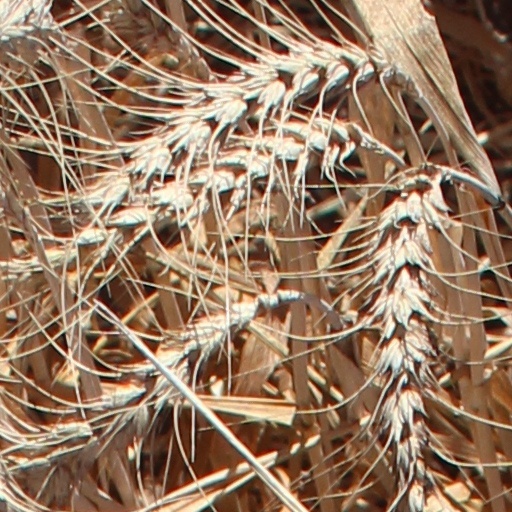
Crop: wheat